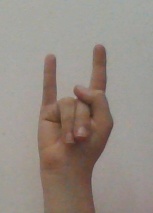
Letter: la